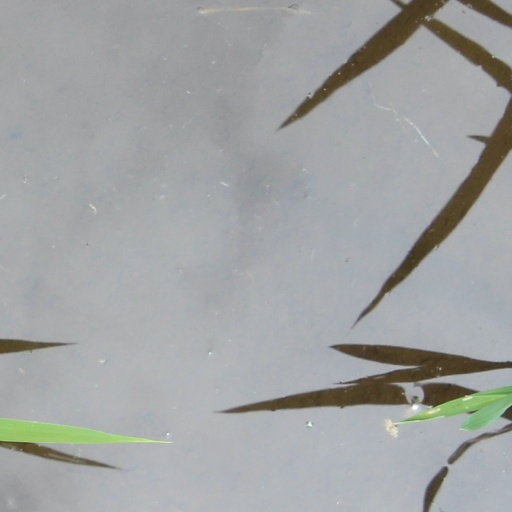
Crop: rice